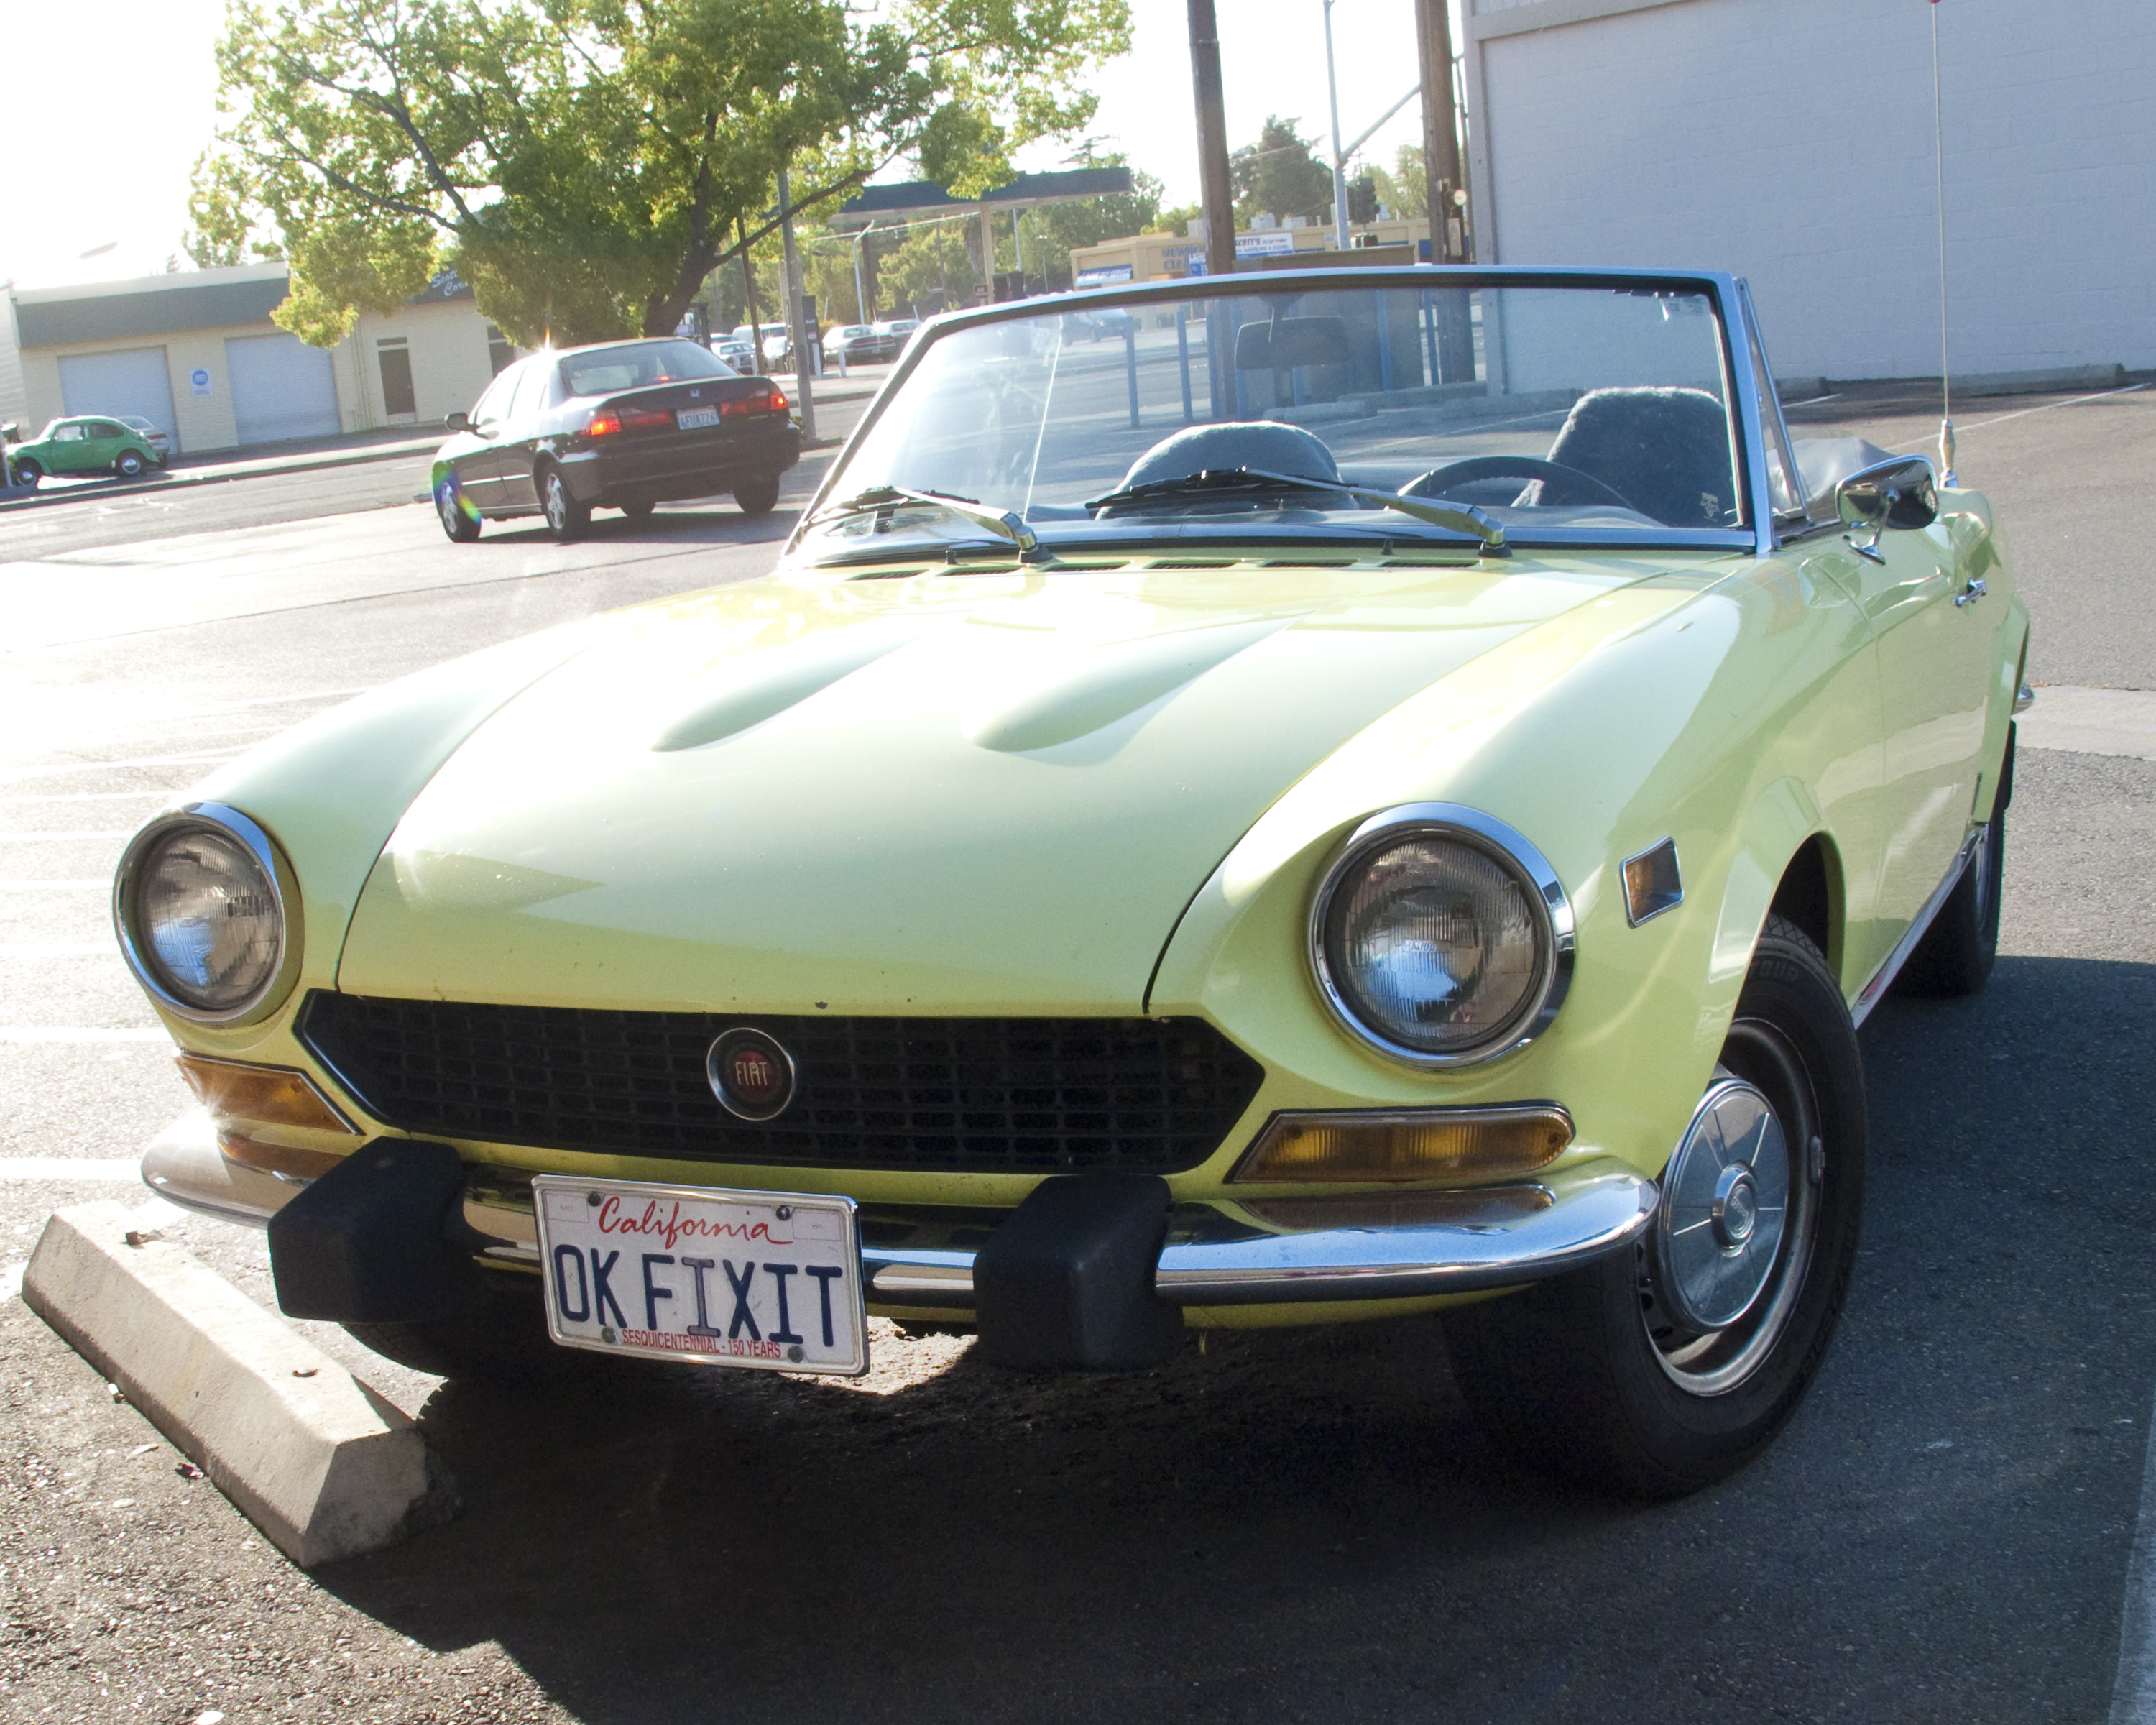
car, vehicle, yellow, california, classic car, sports car, convertible, news, fiat, sacramento, fiat124, chryslerllc, fiatspa, antique car, land vehicle, automobile make, automotive exterior, compact car